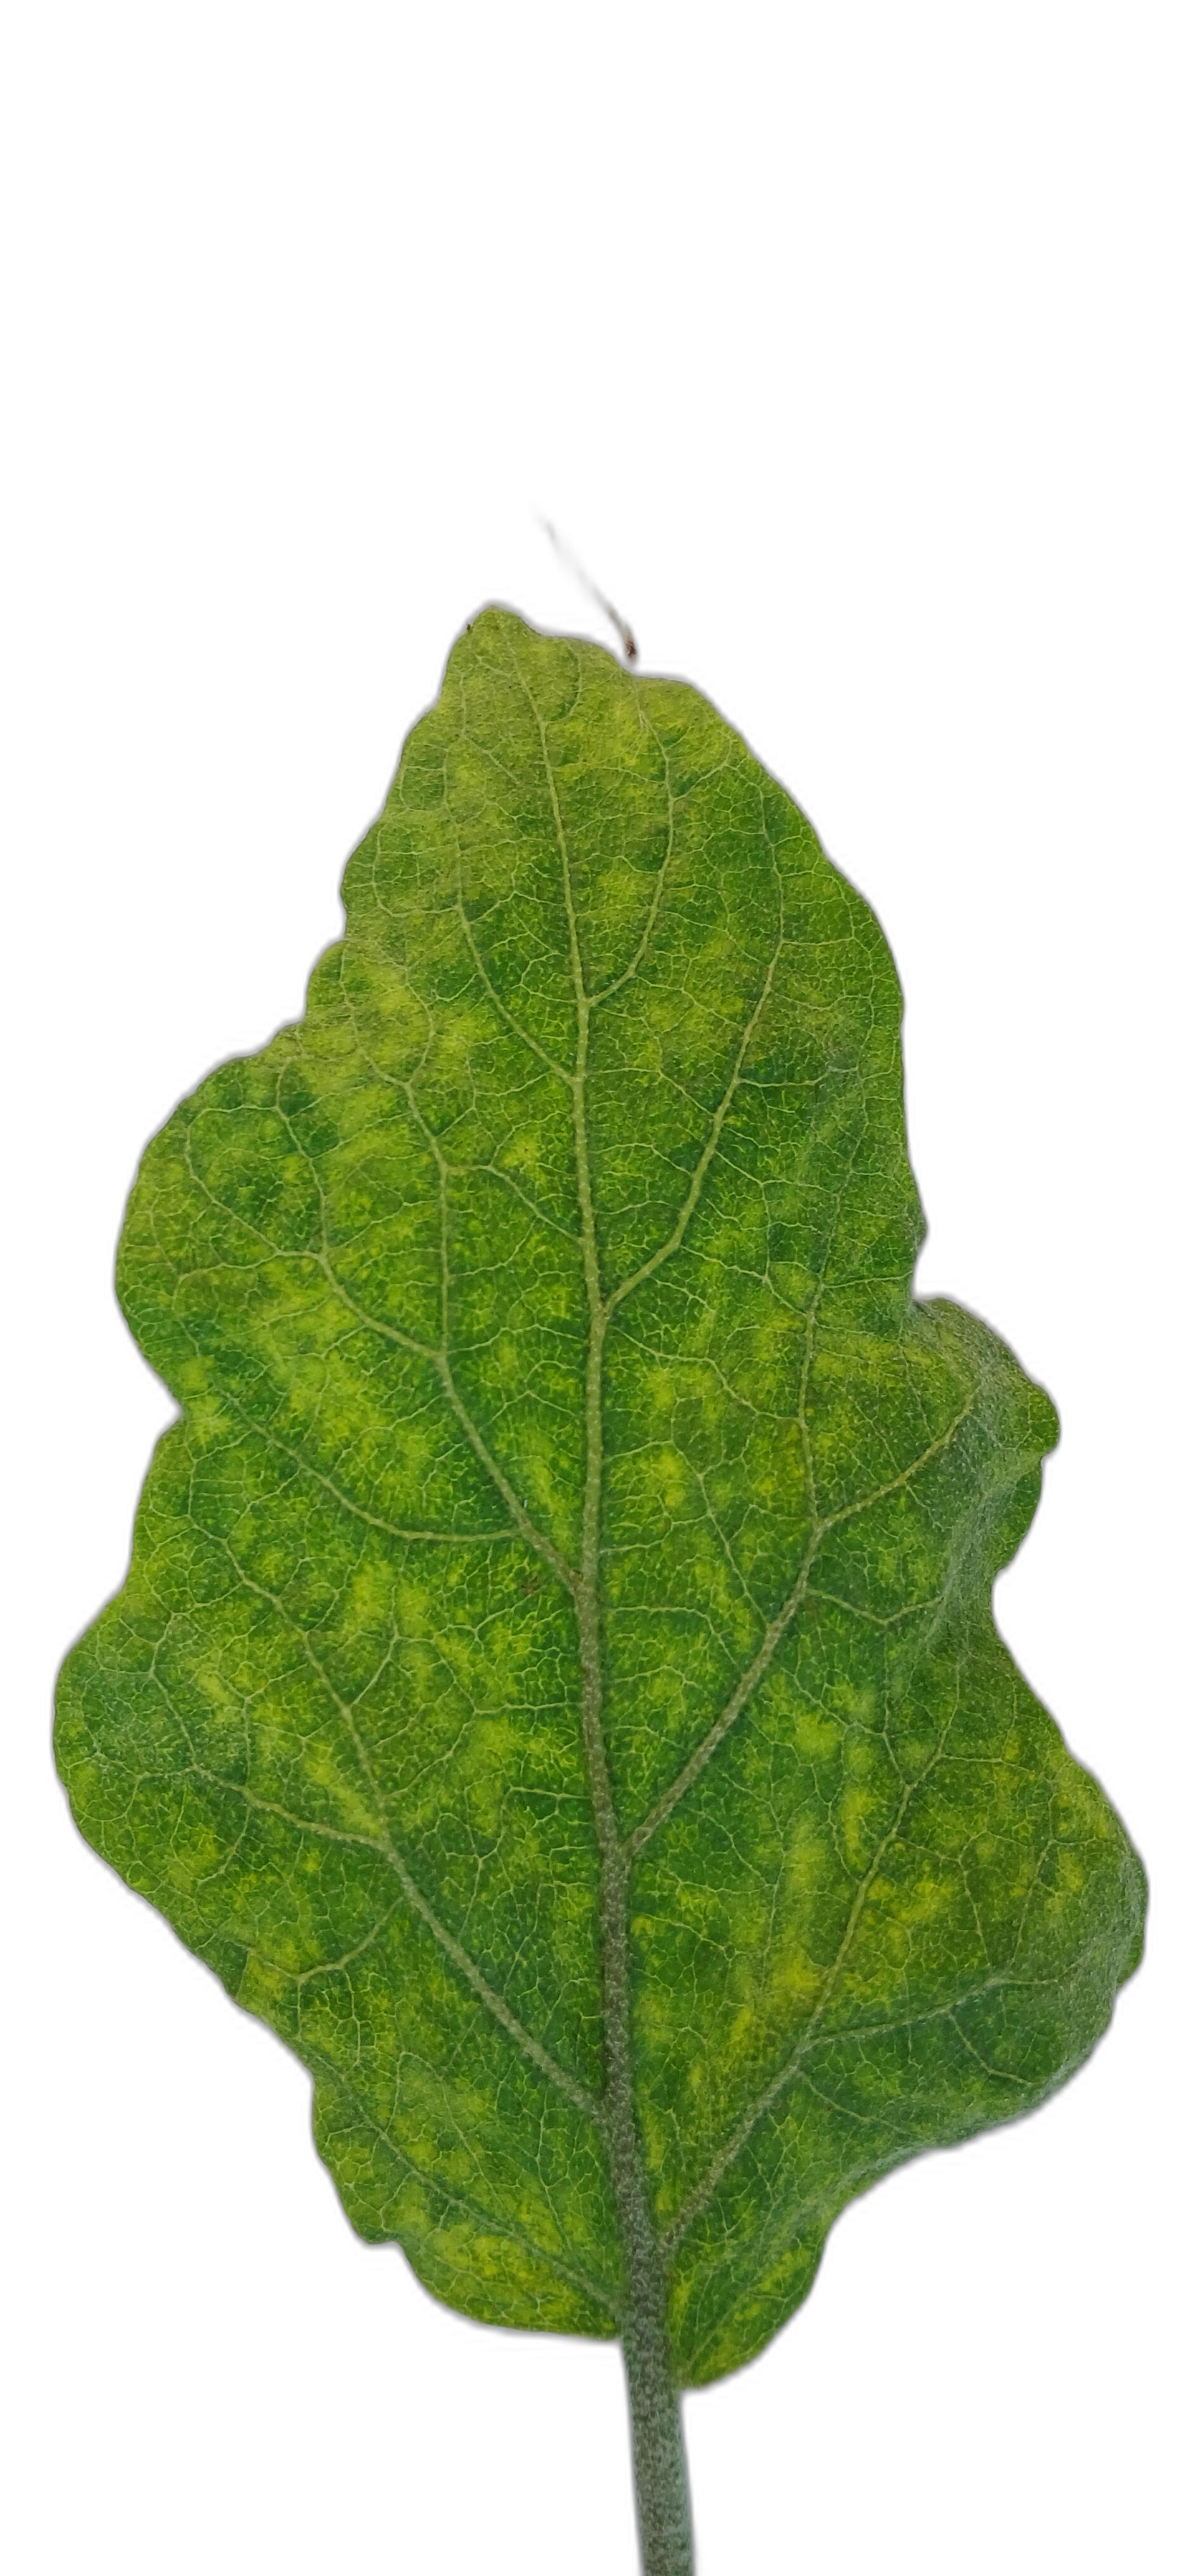
Label: Mosaic Virus Disease